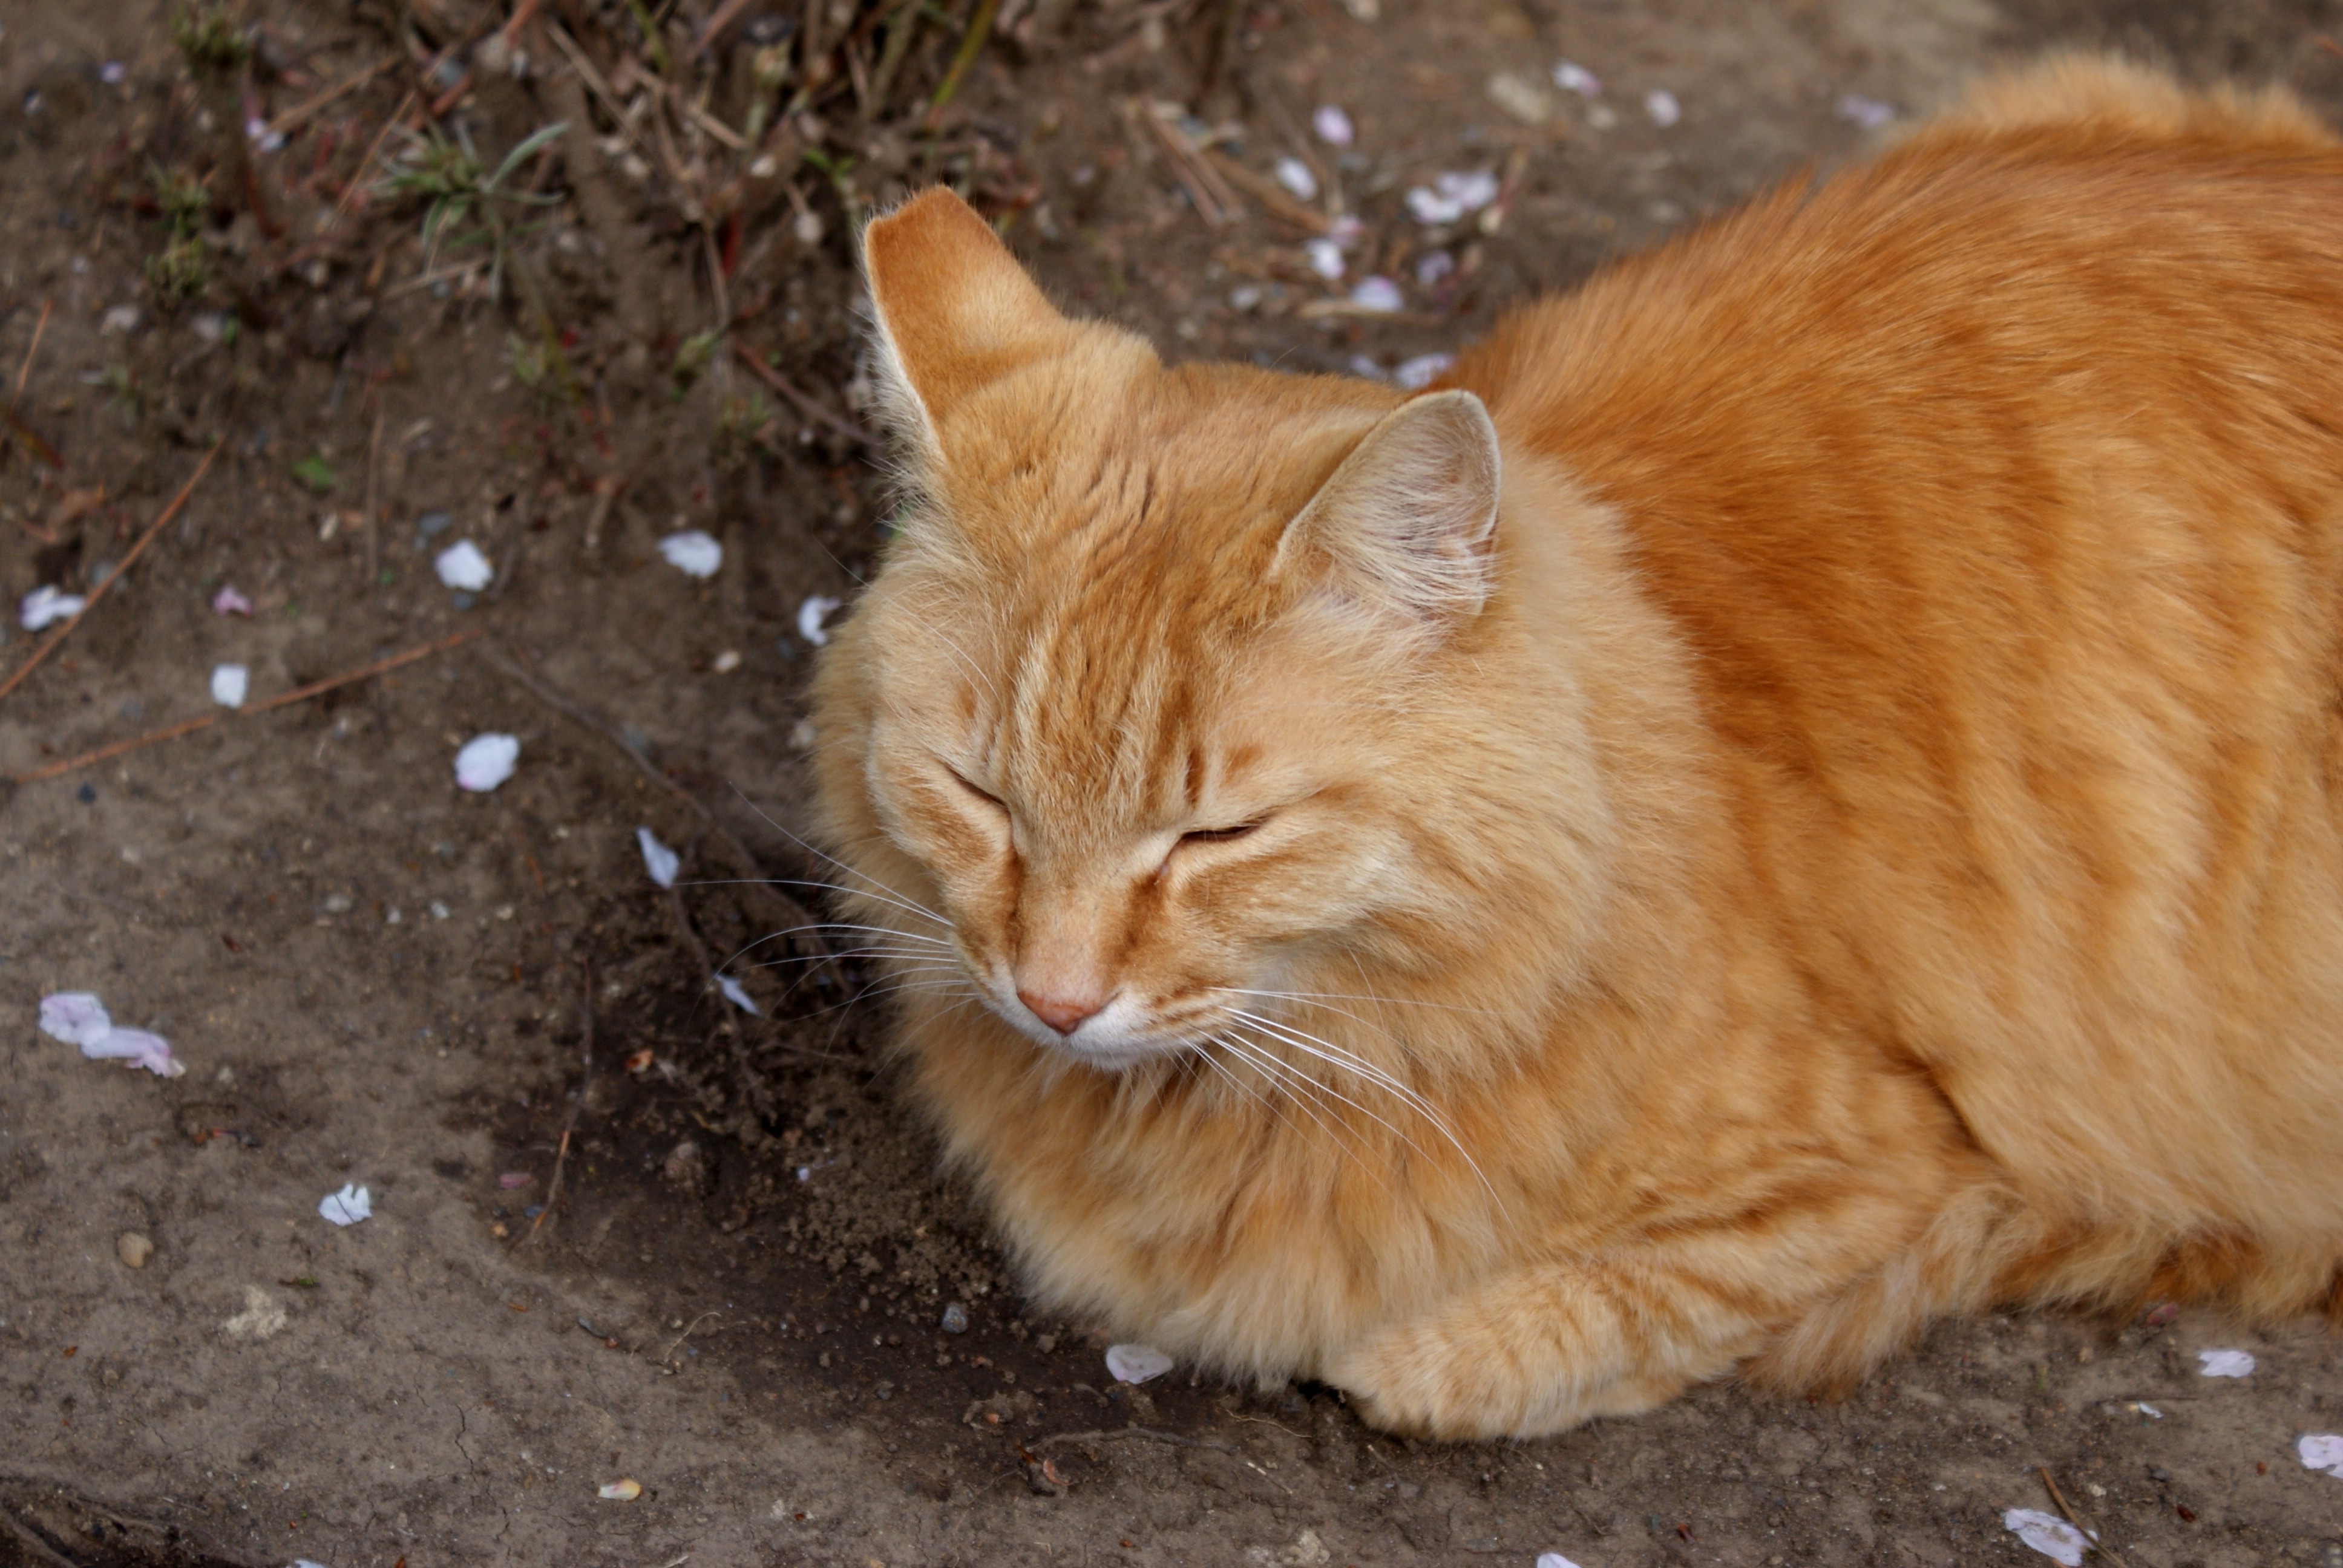
animal, pet, cat, feline, mammal, rest, fauna, lounge, domestic animal, nap, whiskers, sleep, animals, vertebrate, roux, lying, red cat, tabby cat, cat lying, nap cat, small to medium sized cats, cat like mammal, domestic long haired cat